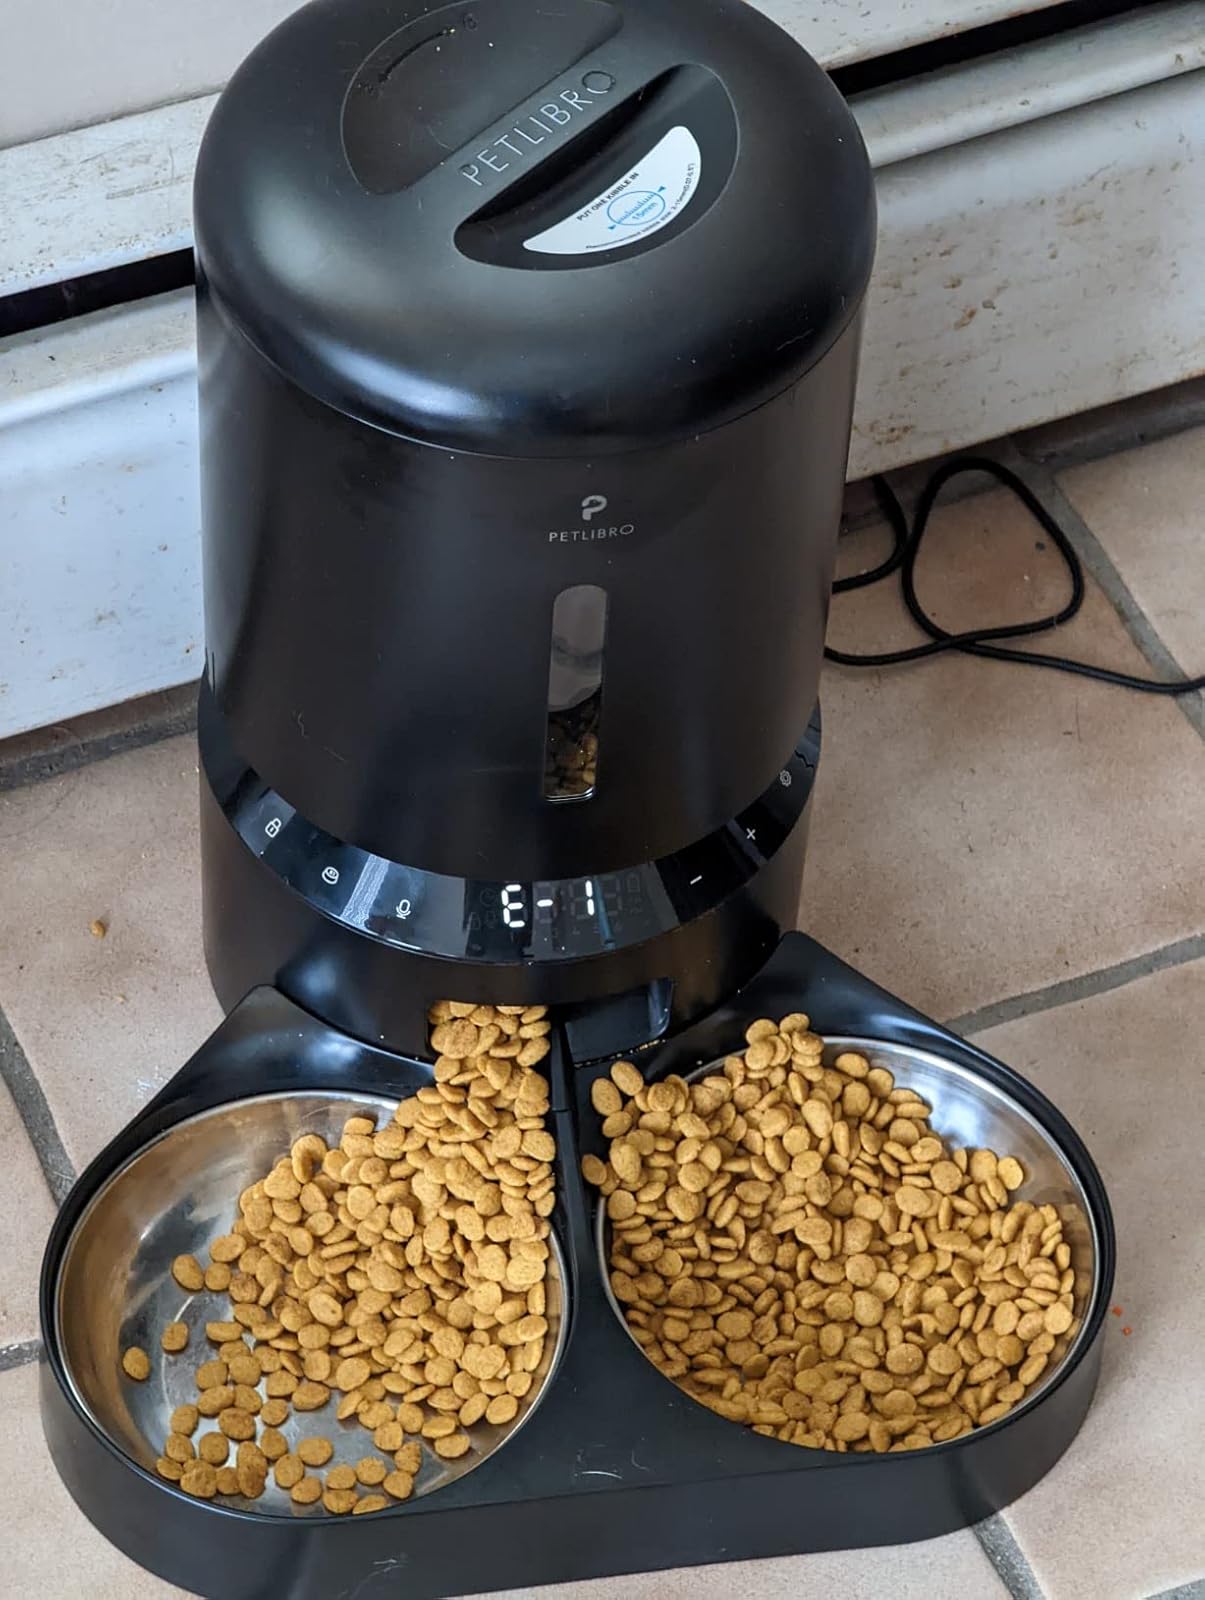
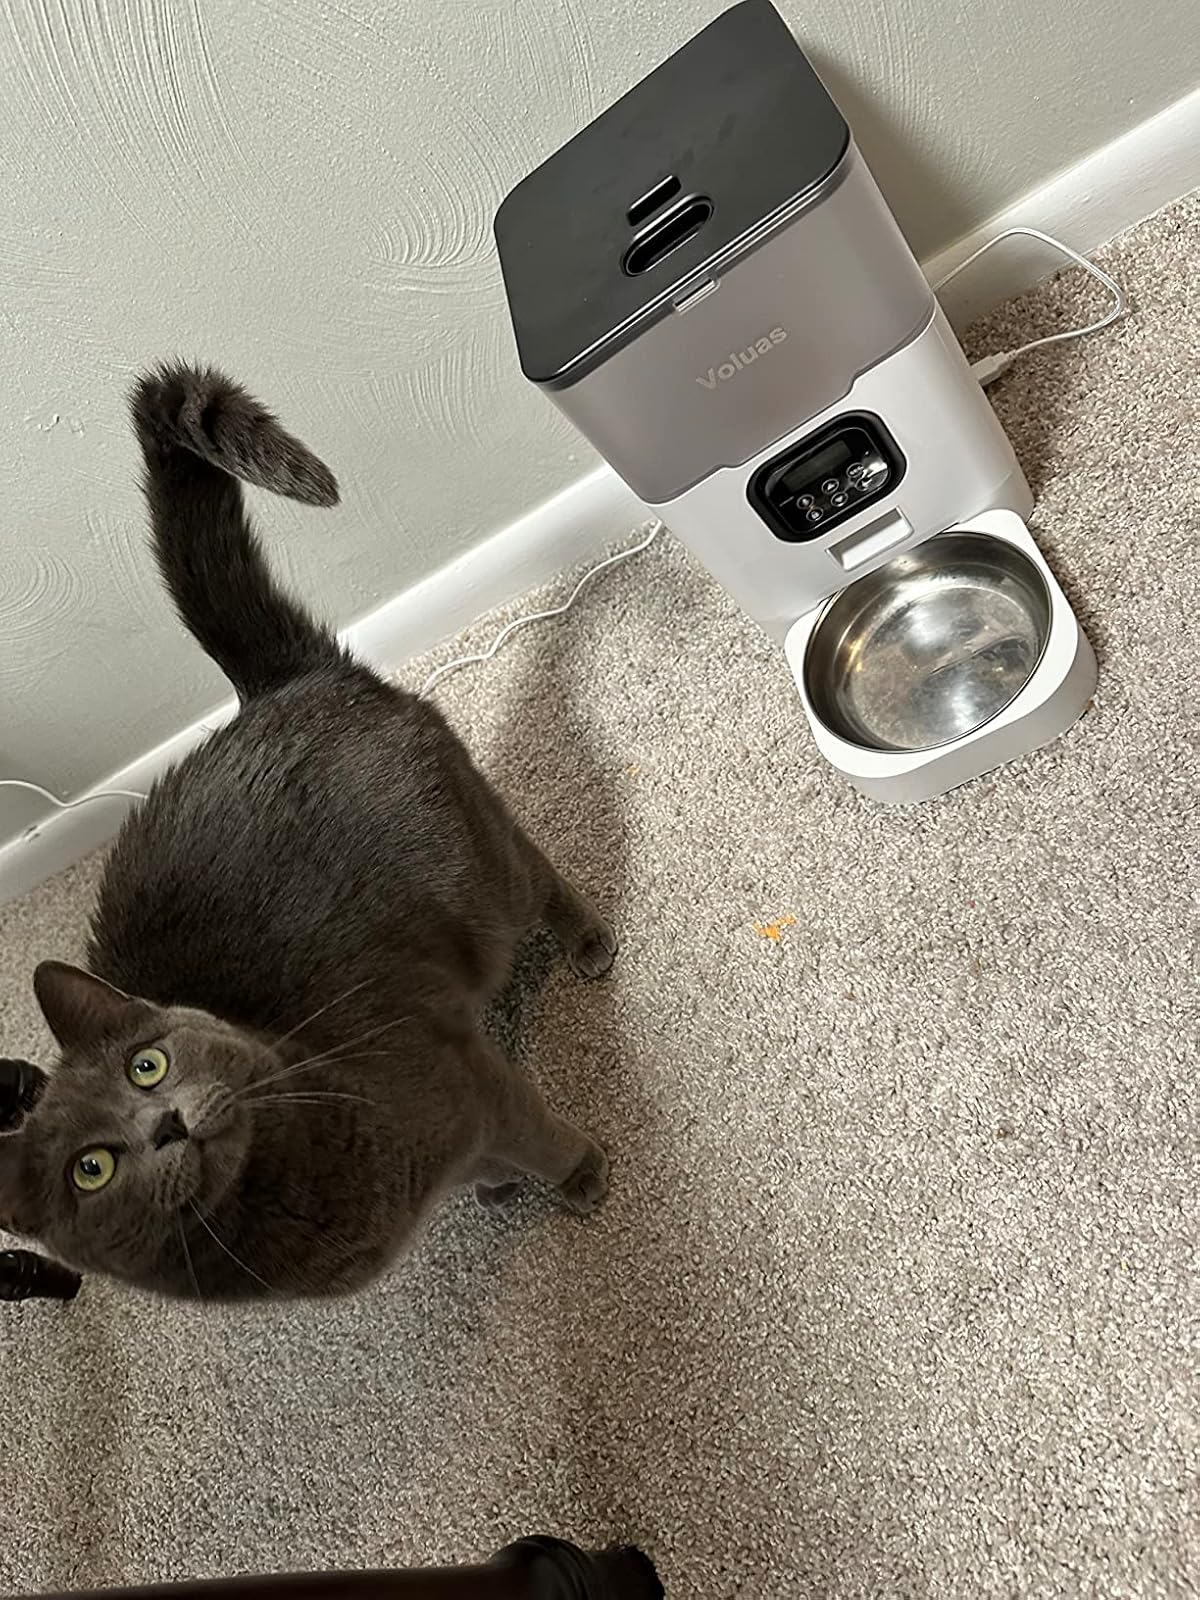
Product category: items_feeder
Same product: no